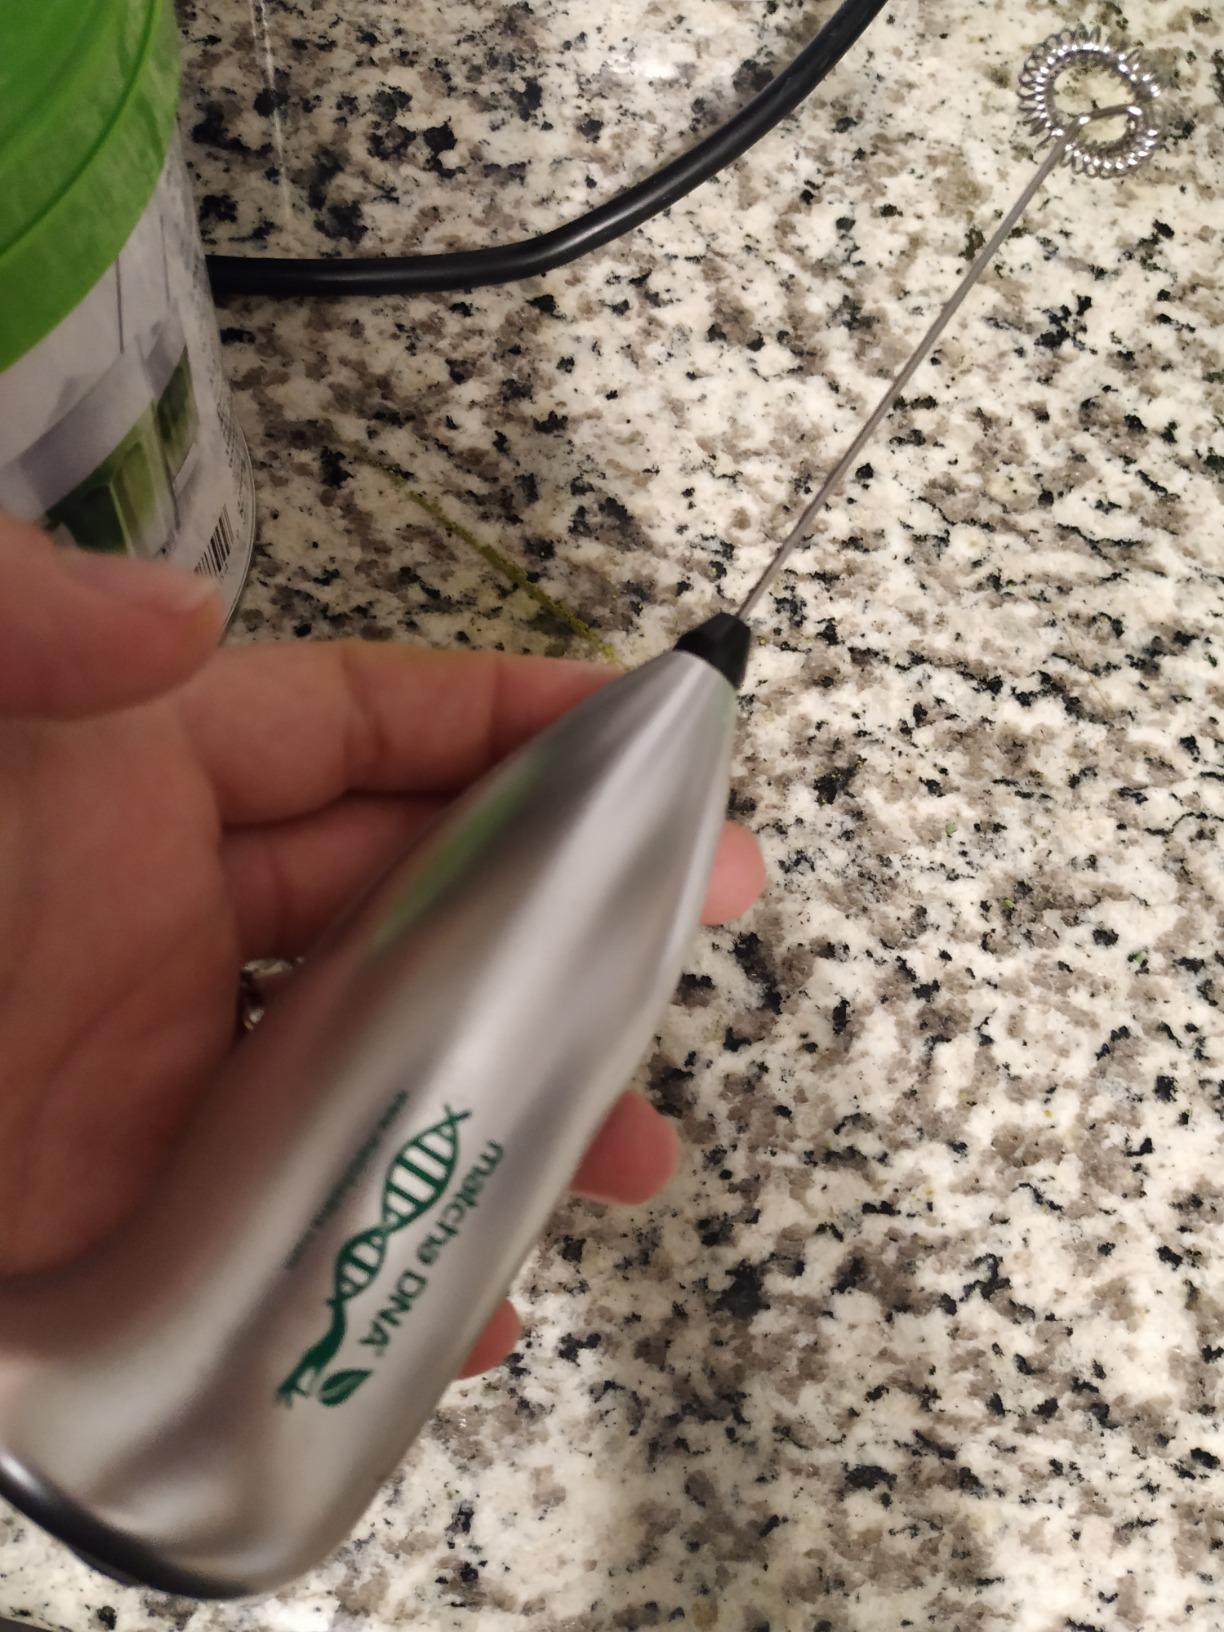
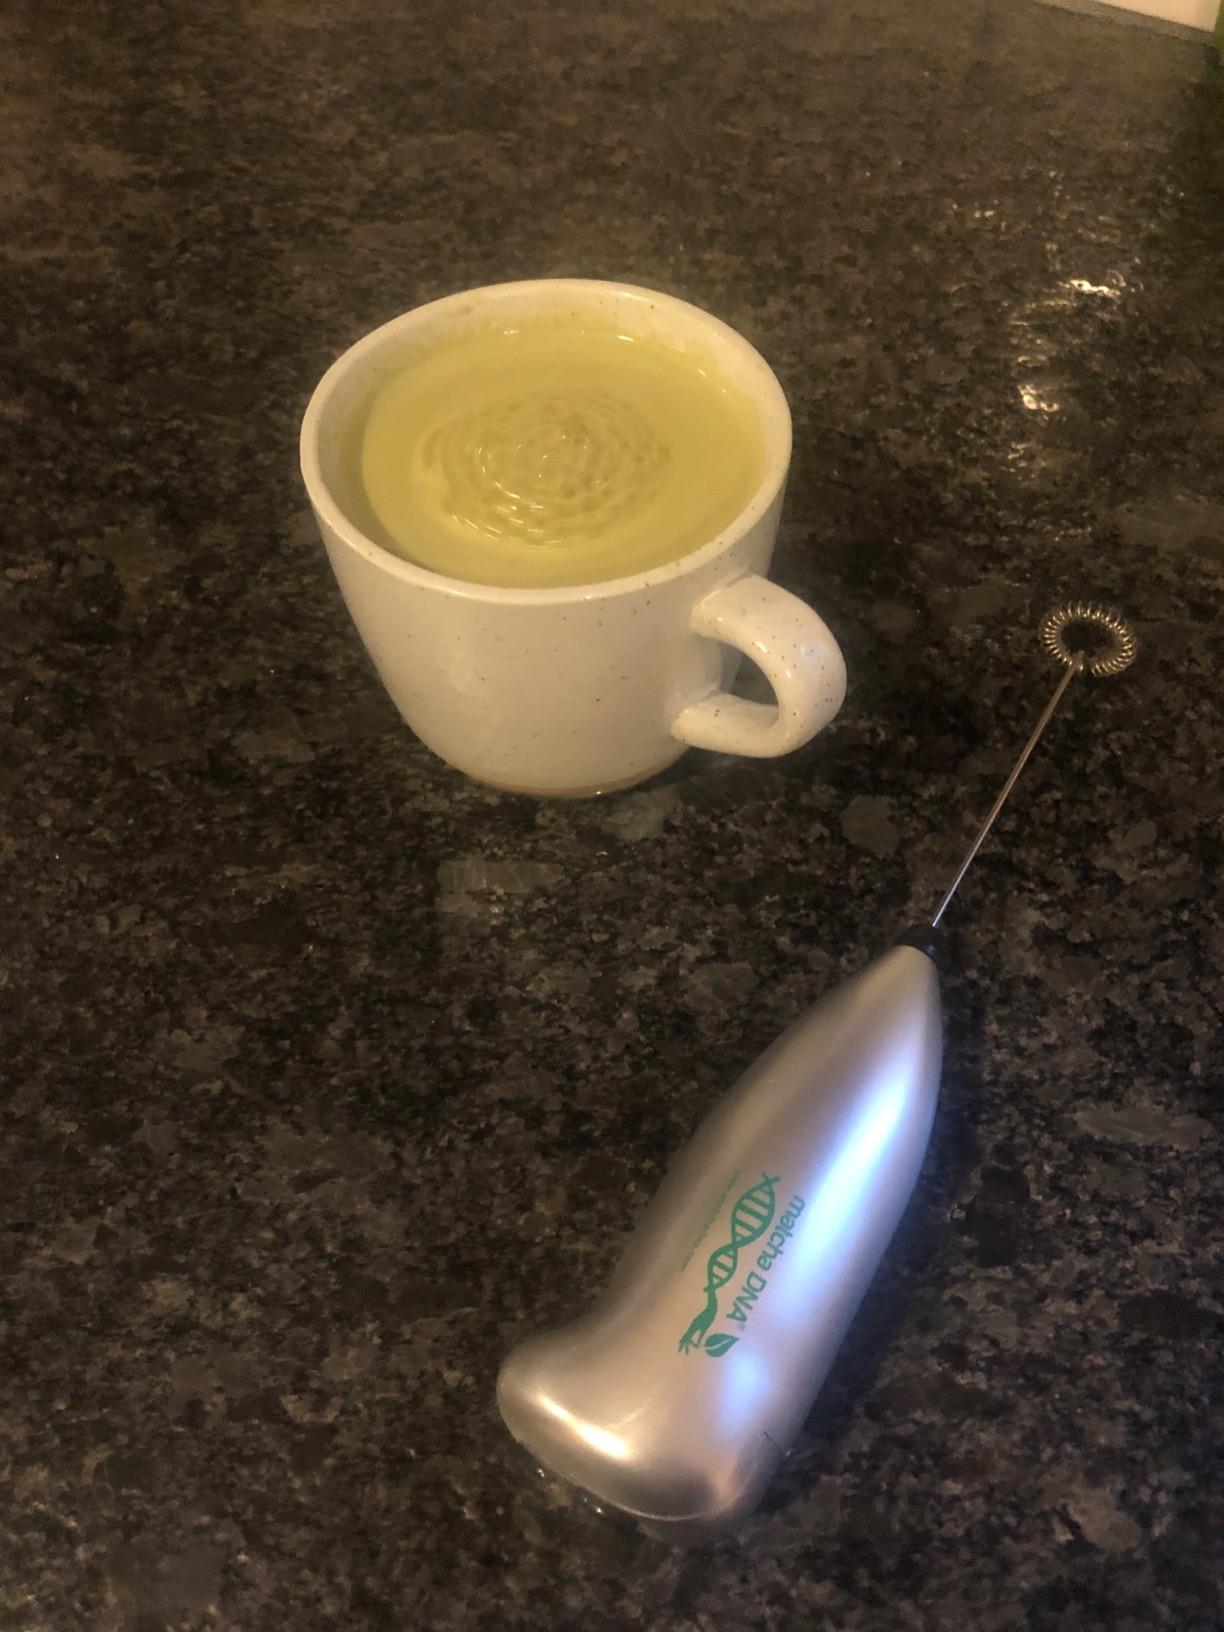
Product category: items_mixer
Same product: yes